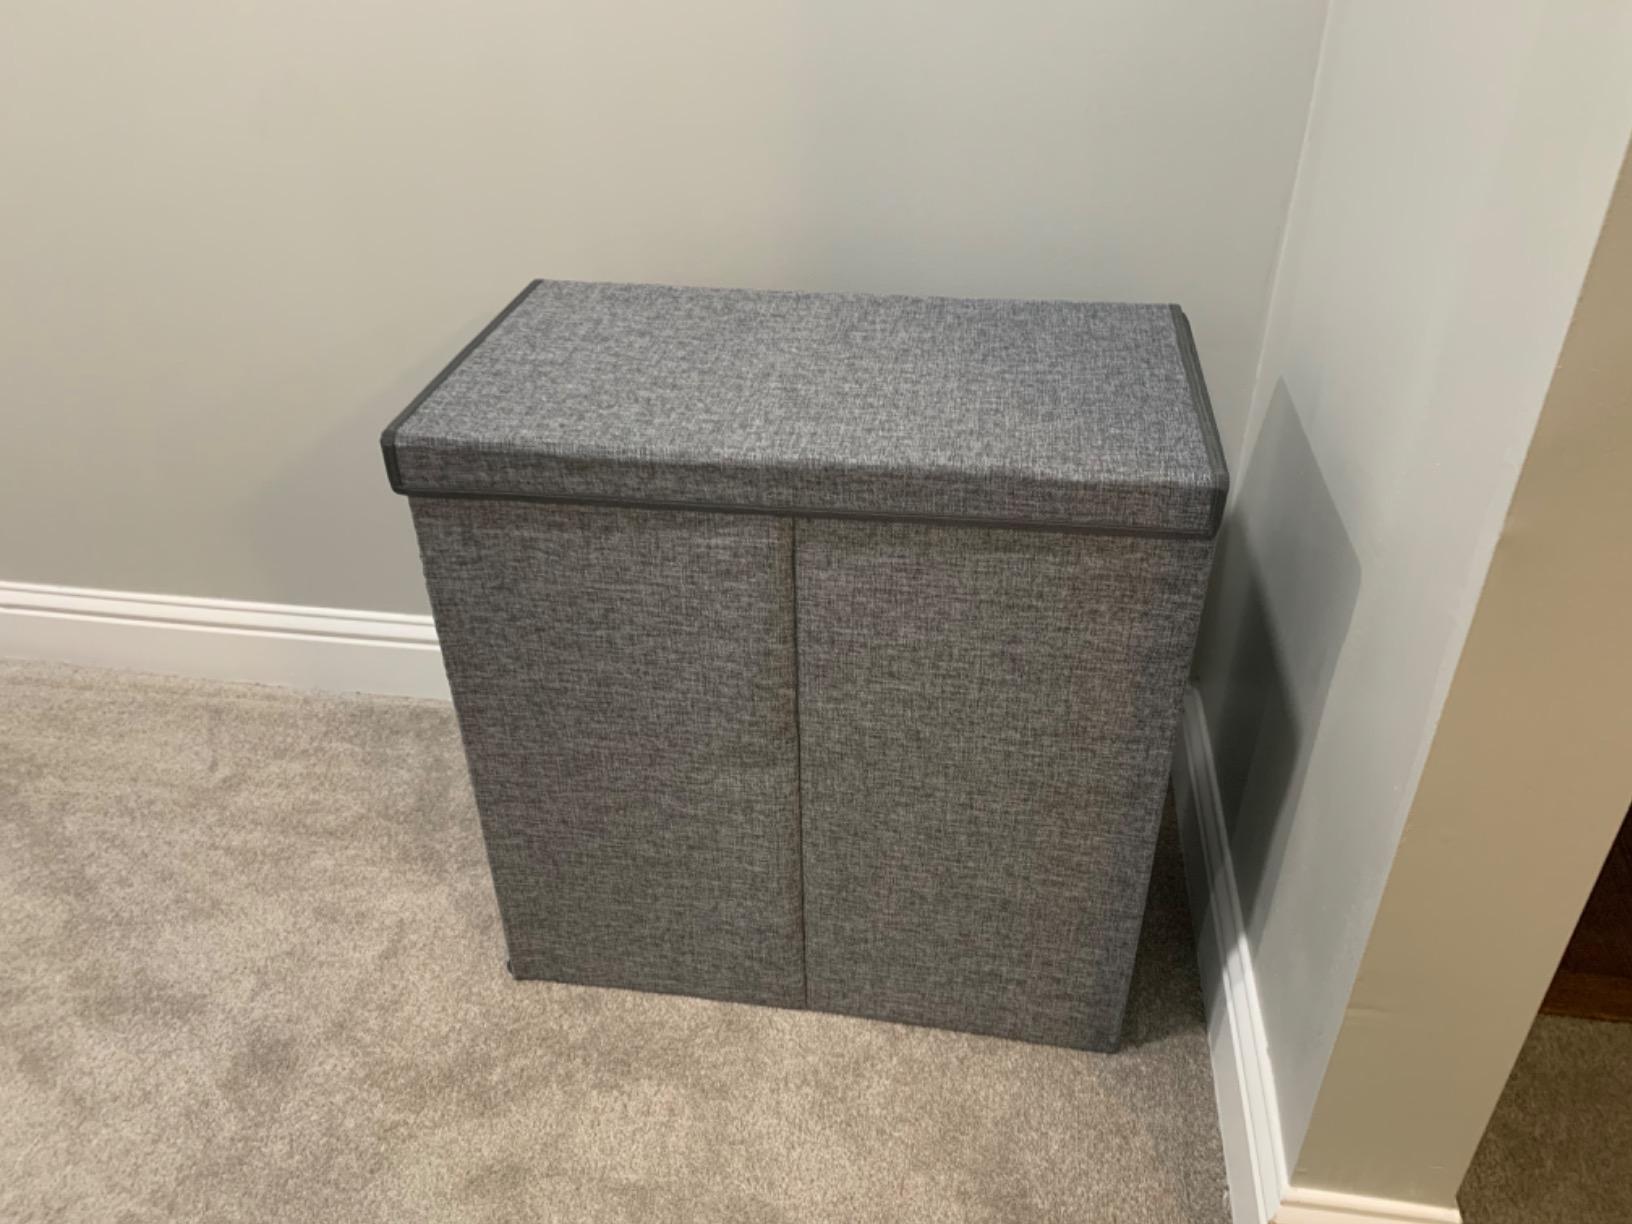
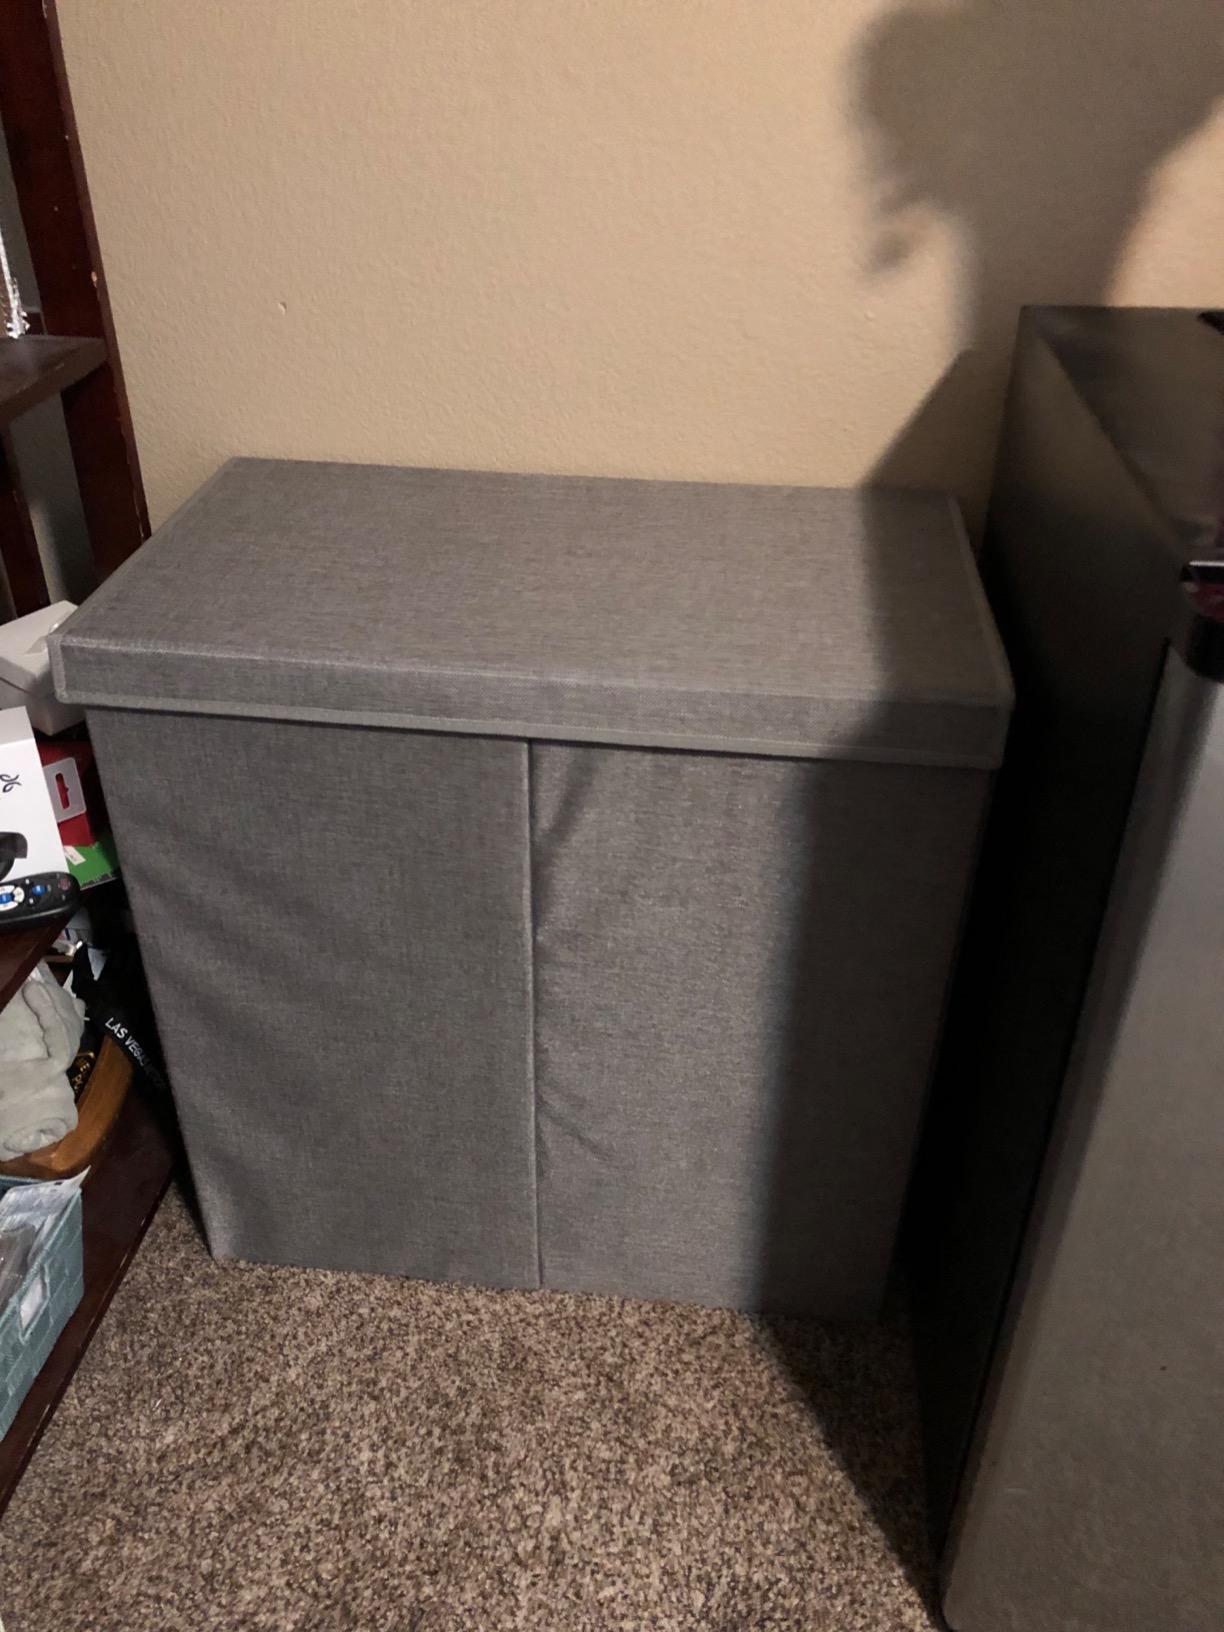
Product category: items_hamper
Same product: yes